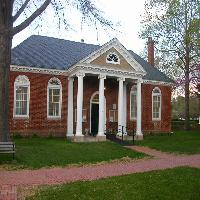
Weather: cloudy or overcast